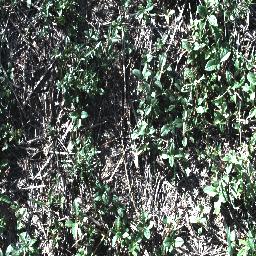
Label: negative